Battle of Perryville

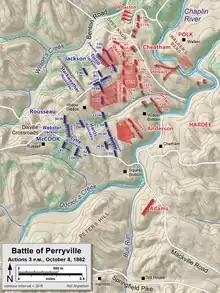
Attacks by Donelson, Maney, Stewart, and Jones (c. 3 p.m.)

Cheatham's artillery bombardment began at 12:30 p.m., but he did not immediately order his infantry forward. Union troops continued to file into line, extending their flank to the north, beyond the intended avenue of attack. Bragg moved Cheatham's division into Walker's Bend, assuming the redirected attack would now strike the Union's open flank. Unfortunately for the Confederates, their cavalry reconnaissance withdrew before McCook placed an artillery battery under Lt. Charles Parsons and the brigade of Brig. Gen. William R. Terrill onto the Open Knob, a prominent hill on the northern end of the battlefield.